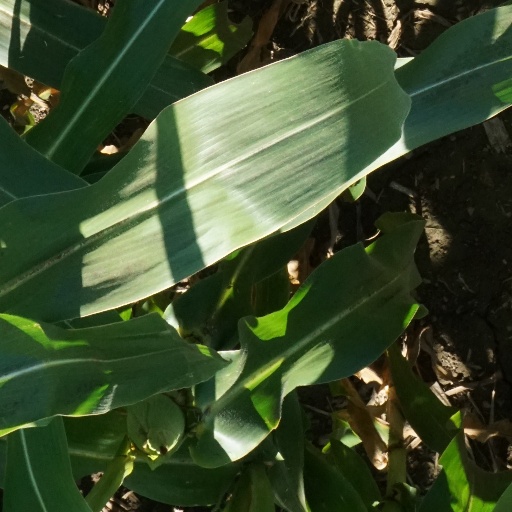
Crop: maize; corn